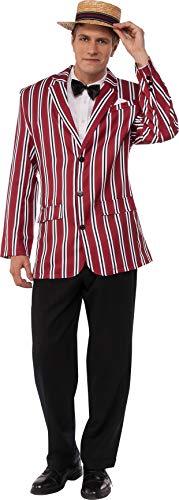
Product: Rubie's Costume Co. Men's Good Time Sam Costume
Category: Clothing, Shoes & Jewelry | Costumes & Accessories | Men | Costumes & Cosplay Apparel | Costumes
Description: One size fits most adults and teens, see Rubie's men's size standard for details.
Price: $26.42 - $38.80